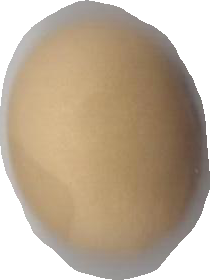
Variety: Anjasmoro